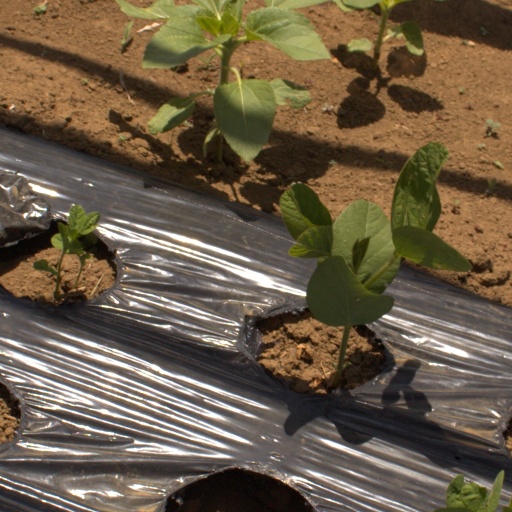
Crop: Jerusalem artichoke